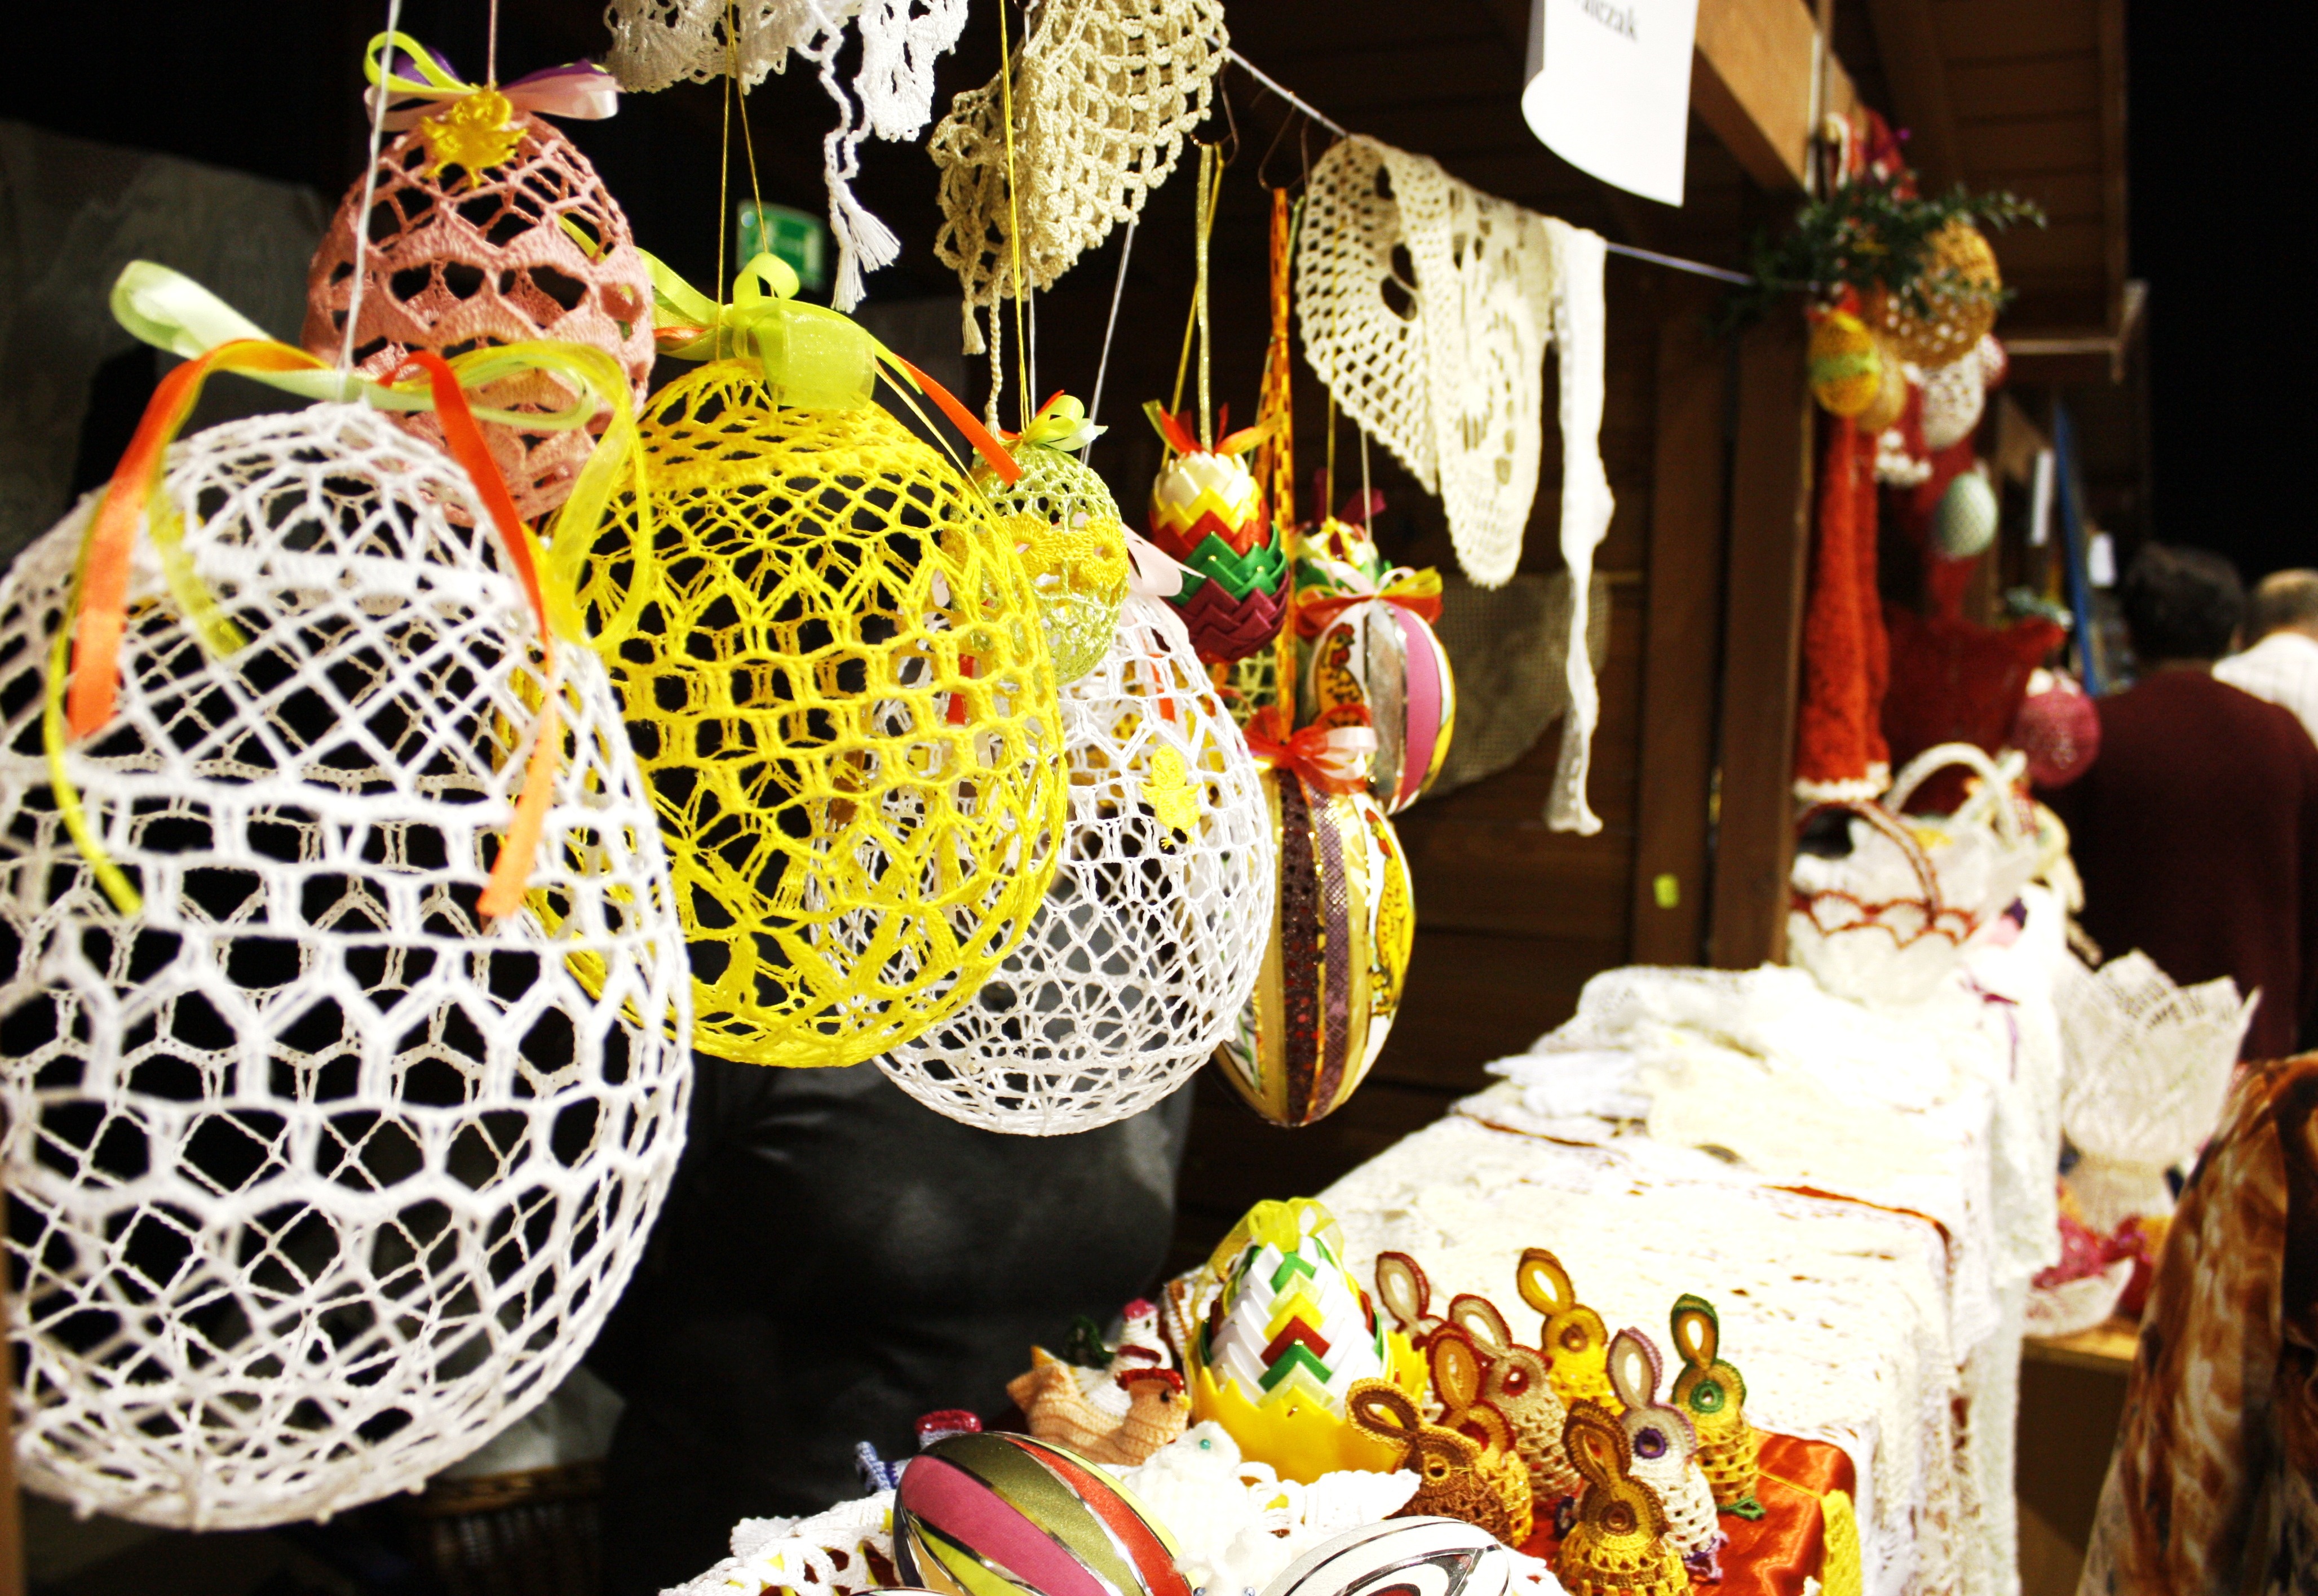
white, flower, decoration, food, color, yellow, yarn, christmas decoration, eggs, easter, tradition, colored, crisp, floristry, easter eggs, ornaments, christmas ornaments, crochet hook, the festival, tablecloths, easter bunnies